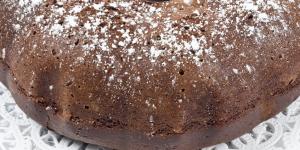
bizcocho de chocolate con thermomix